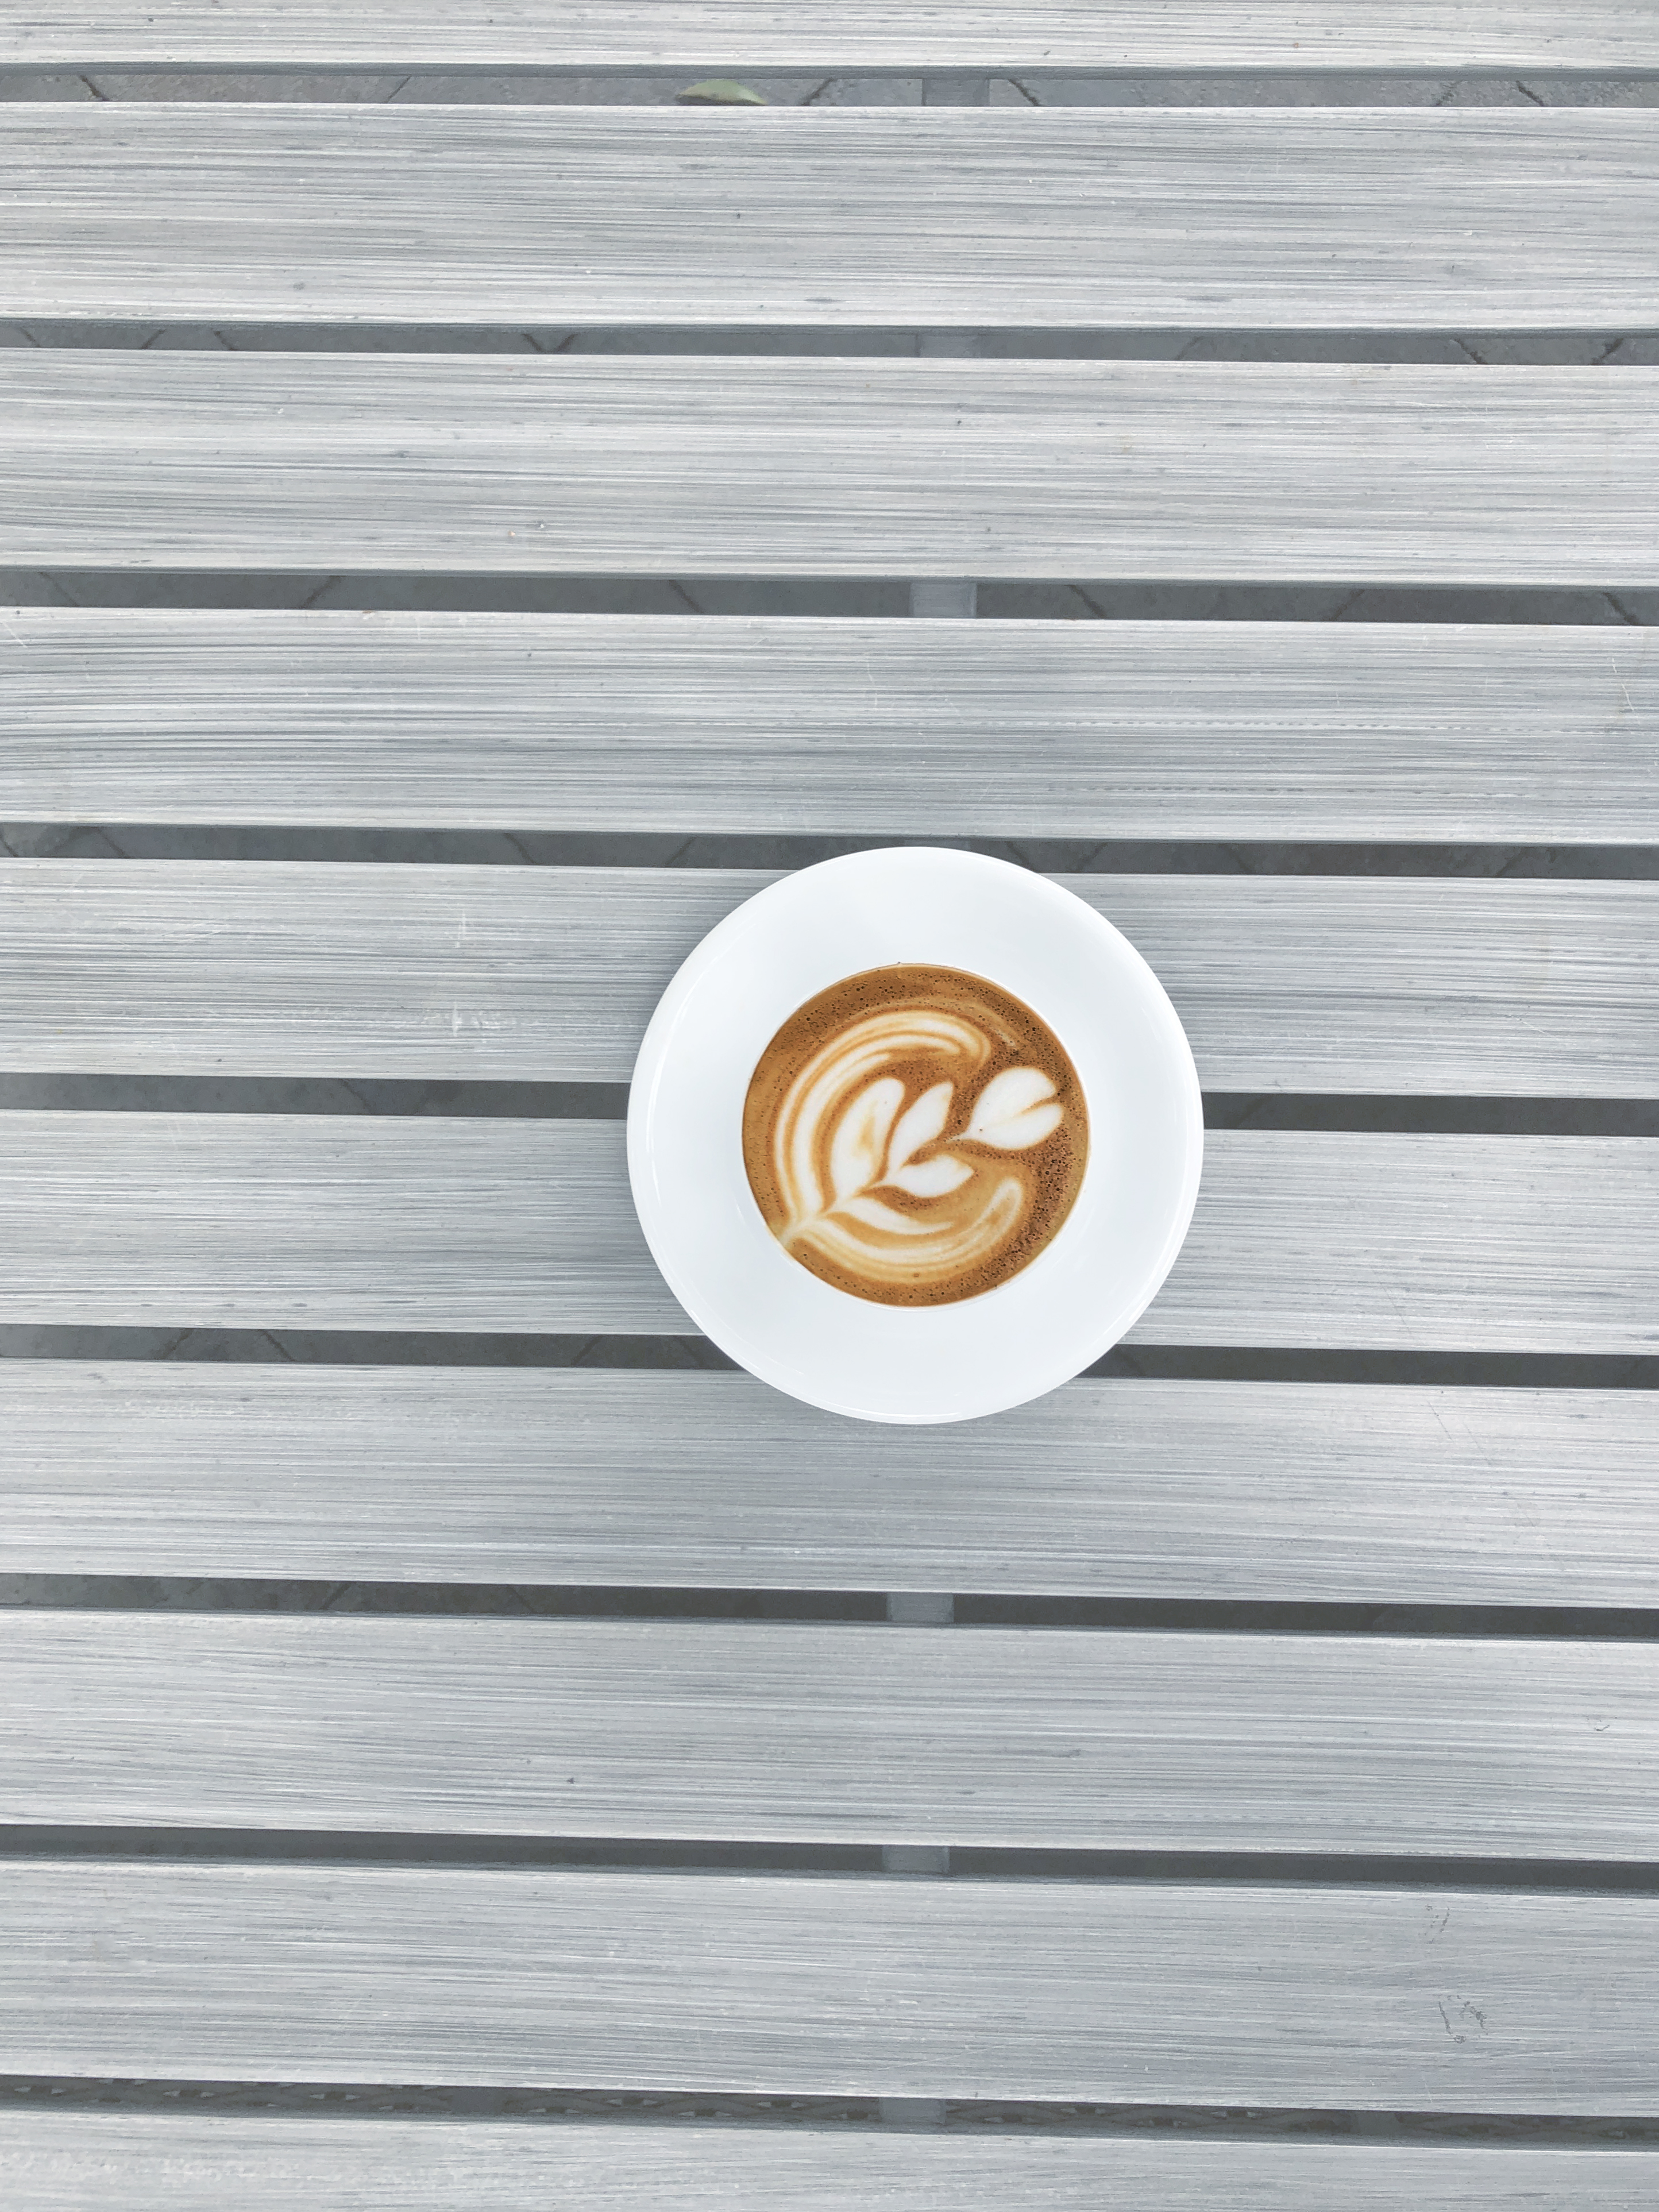
flat white, caff macchiato, coffee, coffee cup, cup, espresso, cappuccino, latte, cafe au lait, white coffee, drink, coffee milk, cortado, wood, logo, caffeine, mocaccino, circle, beige, serveware, tableware, plate, food